Question: What color is the sky?
Tambaya: Wani launi ne sararin saman?
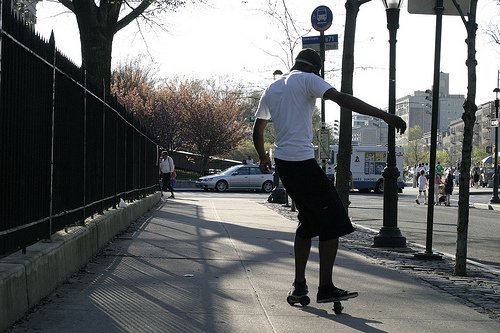
Answer: White.
Amsa: Fari.